Church of the Savior on Blood

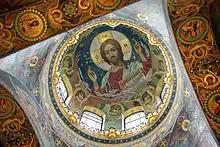
Mosaic of Christ Pantocrator under the central dome

The church contains over 7065 square meters of mosaics. It may be the 2nd largest collection of mosaics in the world, after the Cathedral Basilica of St. Louis, which houses 7700 square meters of mosaics.